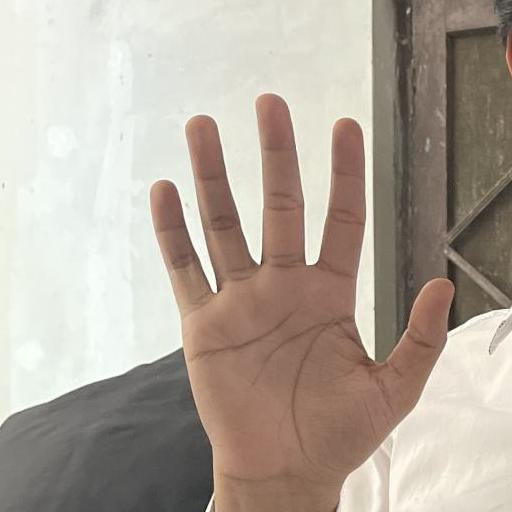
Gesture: palm